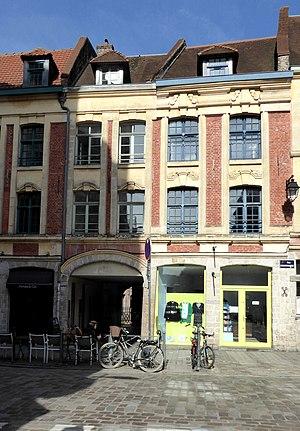
Rue Esquermoise entrée ancien canal du pont de Weppes
La rue Esquermoise est une rue de Lille. Elle relie la place du Général-de-Gaulle aux rues royale et de la Barre. Elle est située en totalité, ainsi que tous les édifices qui la bordent, dans le quartier de Lille-Centre. Elle tire son nom de son tracé qui menait à l'ancienne commune d'Esquermes.
La rue de Weppes est une voie publique urbaine de la commune de Lille, dans le département français du Nord dans le quartier du Vieux-Lille.